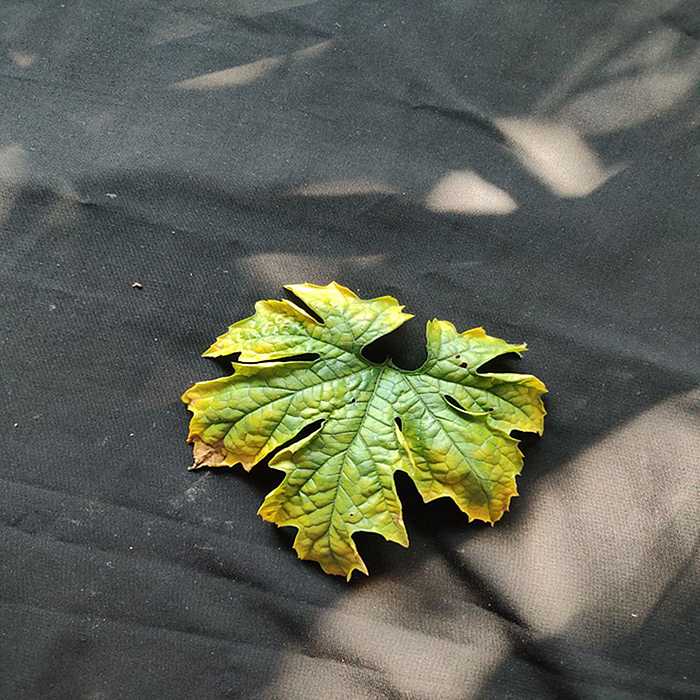
Plant: Bitter Gourd
Label: Fusarium wilt